Hello! Hum Lallan Bol Rahe Hain

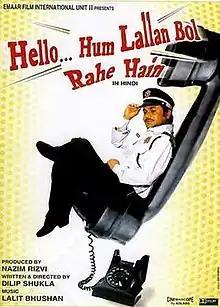

Hello! Hum Lallan Bol Rahe Hain is a Bollywood film starring Rajpal Yadav and Preeti Mehra in the lead roles. Produced by Nazim Rizvi and directed by Dileep Shukla, it was released under the banner of Emaar Film International Unit and Whispering Shadows Entertainment.